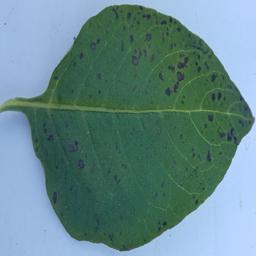
Etiqueta: Tizon_Temprano